Little Caprice

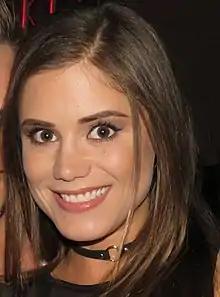
Little Caprice in 2017

Markéta Štroblová, known professionally as Little Caprice, is a Czech pornographic film actress. Štroblová has won the AVN Award for Female Foreign Performer of the Year three times in 2020, 2022, and 2023, and for Best All-Girl Scene four times in a row from 2021 to 2024.